Hartford Electric Light Company

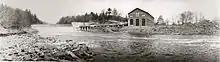
Tariffville Dam and hydroelectric station

HELCO constructed in 1899 a dam on the Farmington River at Tariffville, which is on the edge of the town of Simsbury, Connecticut. There a powerhouse was built to generate electricity. This power plant was built with two pairs of 1300 horsepower water wheels. They connected to two seven-hundred kilowatt generators made by Westinghouse. This was the first time aluminum was used for the conductors in a transmission line. The Tariffville dam with the powerhouse was destroyed by flooding that came about because of two sequential hurricanes in August 1955.